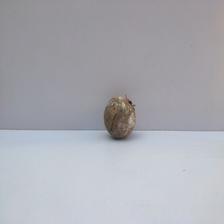
Size: Spoiled